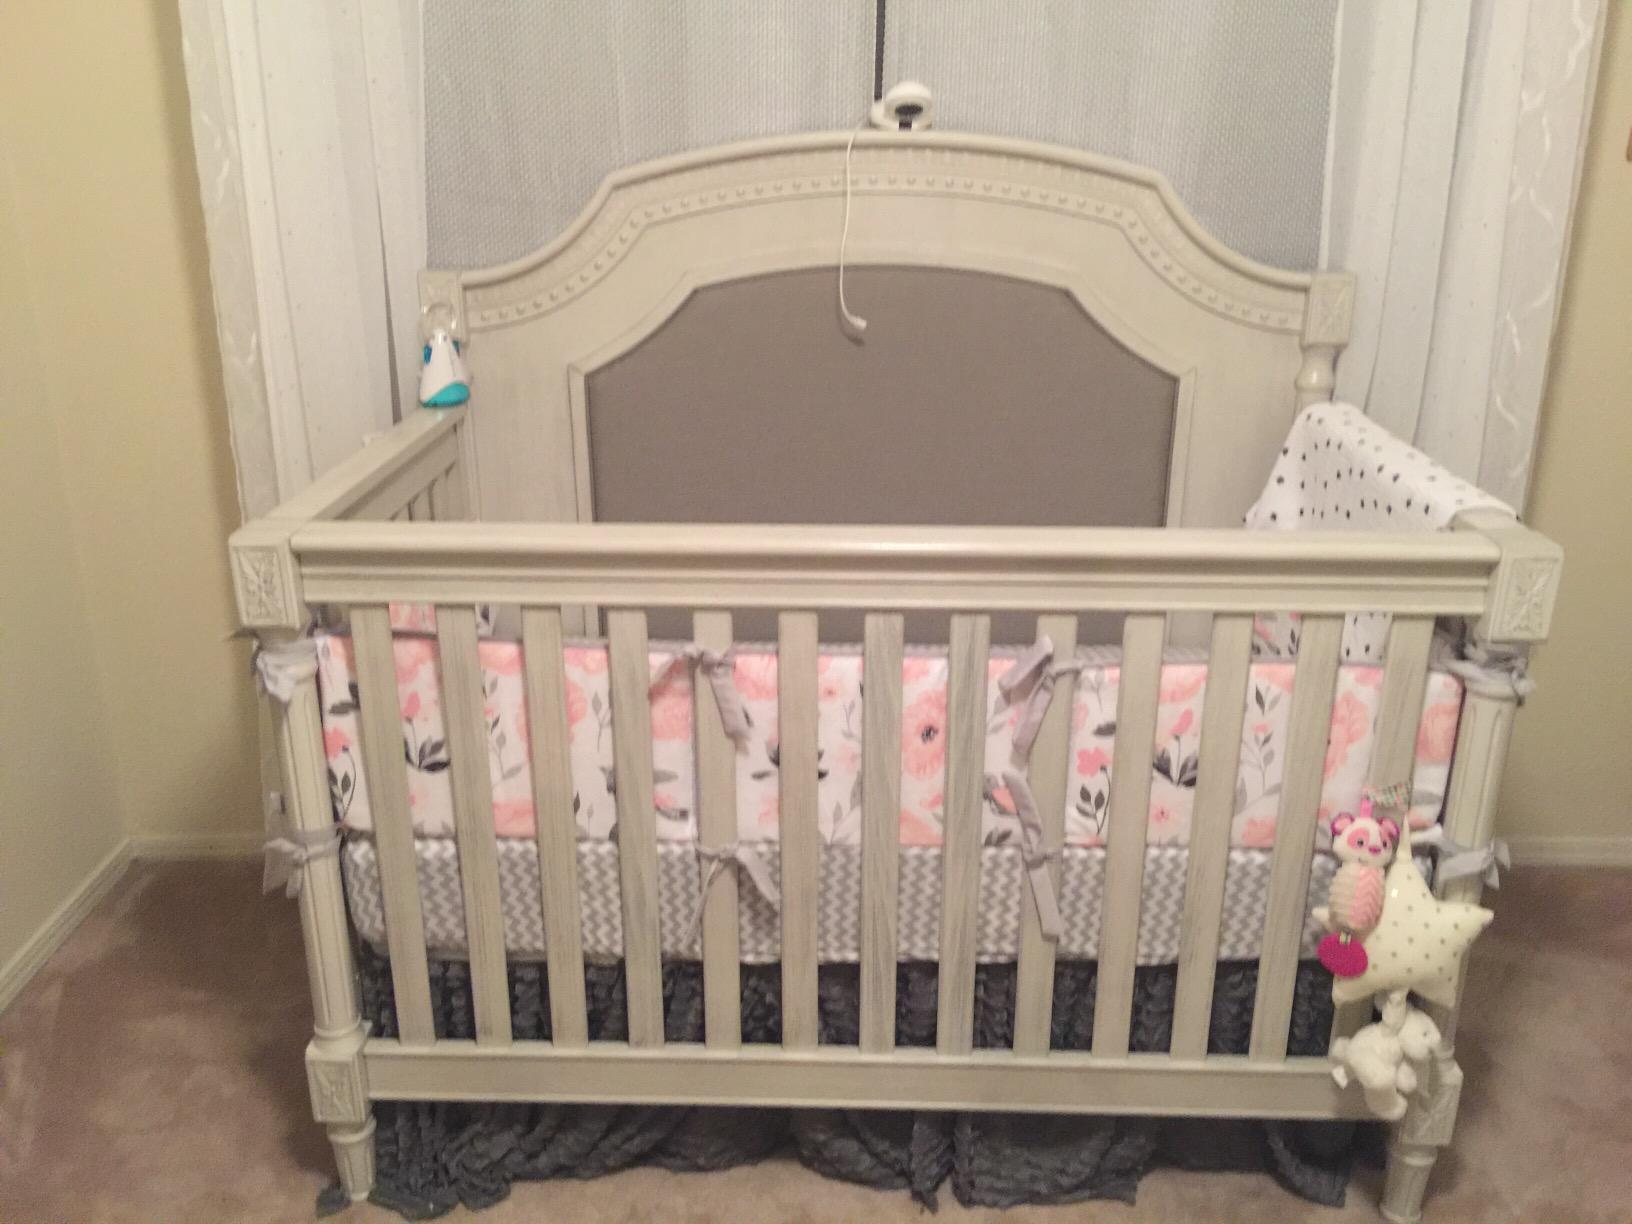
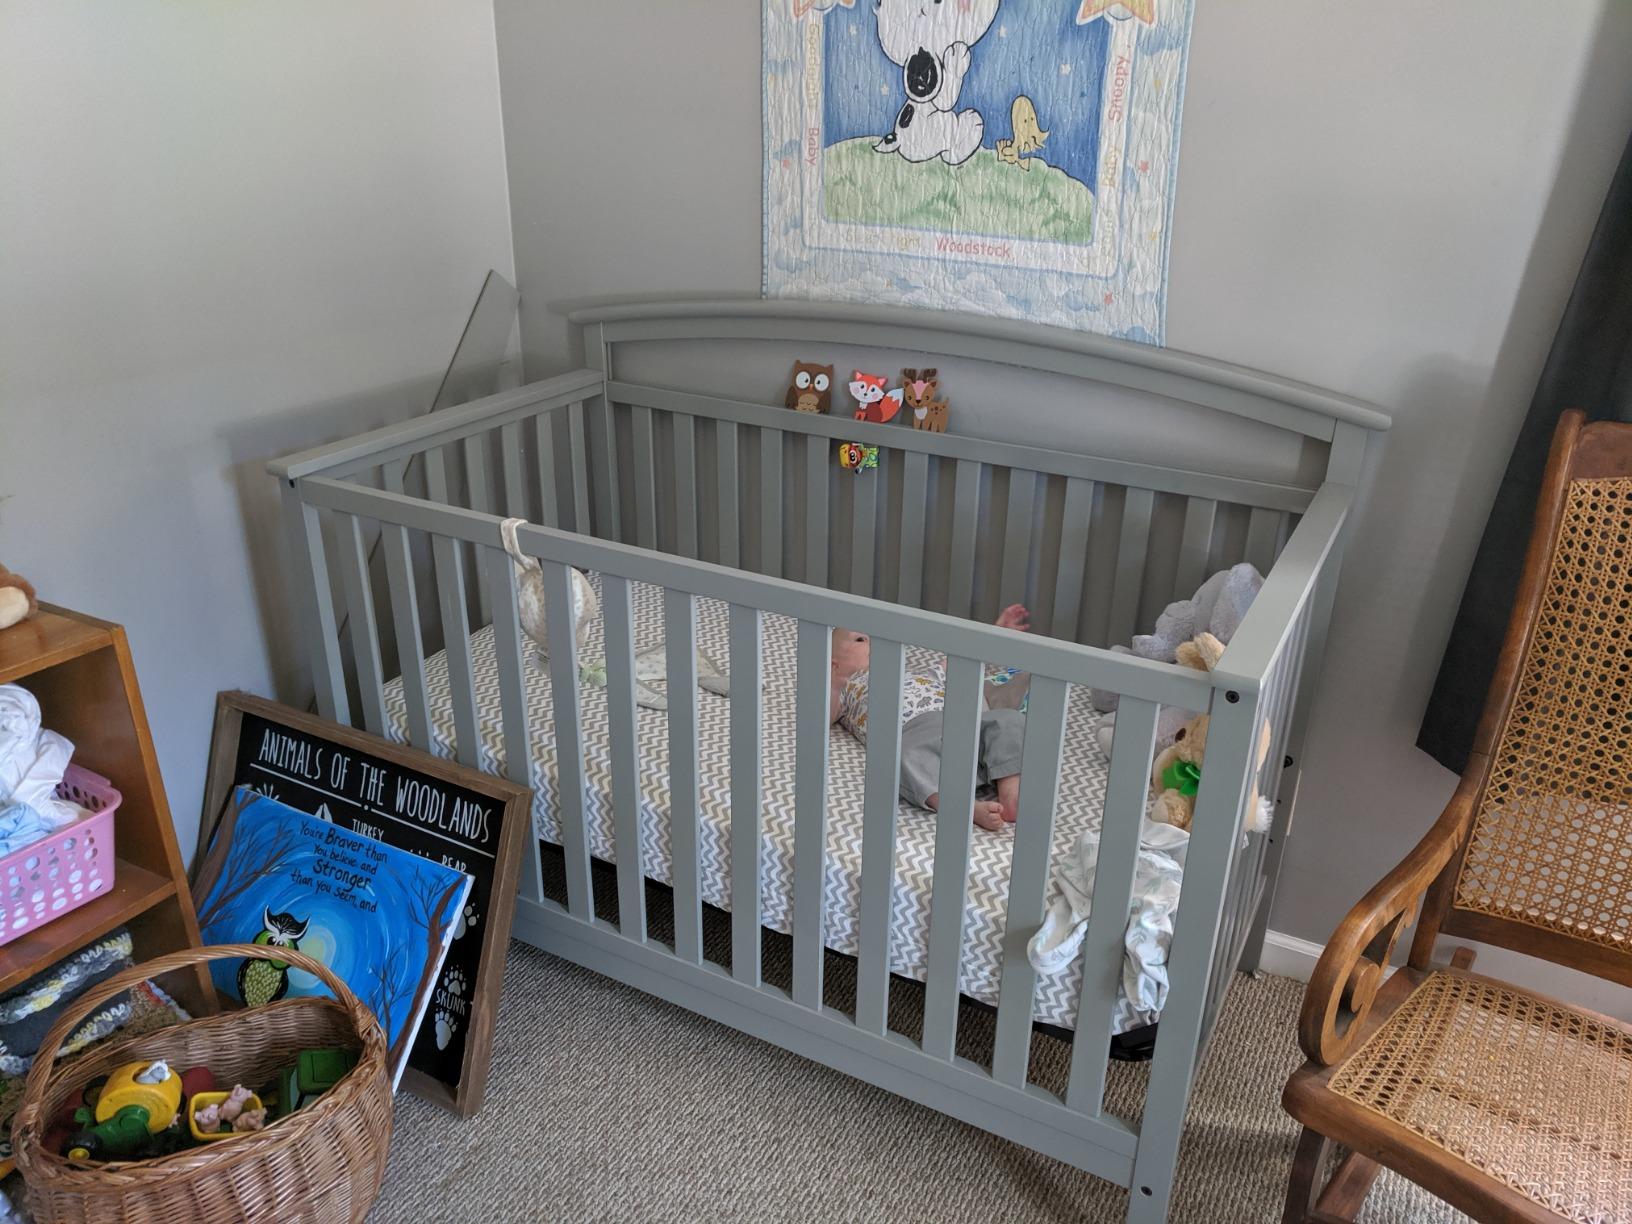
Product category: products_crib
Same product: no